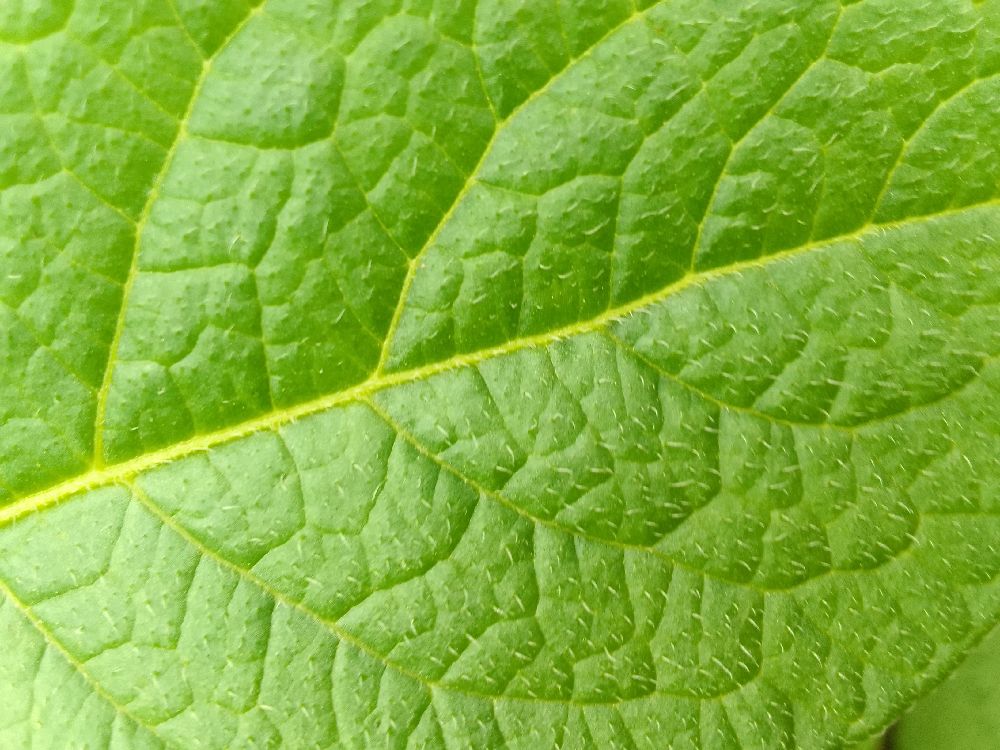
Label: Healthy